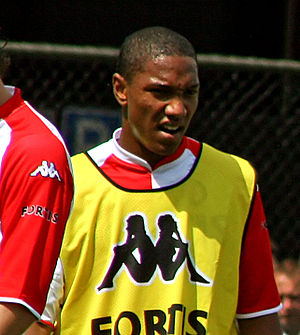
Jonathan de Guzmán
Jonathan Alexander de Guzmán er en hollandsk/canadisk fodboldspiller, der er offensiv midtbane hos Eintracht Frankfurt i den tyske Bundesliga.